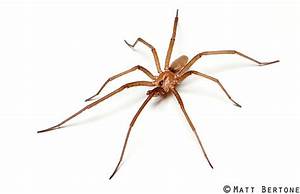
Label: ragno